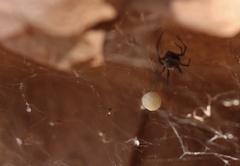
Species: Lactrodectus_hesperus